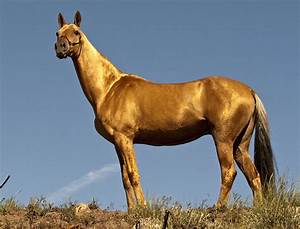
Label: cavallo